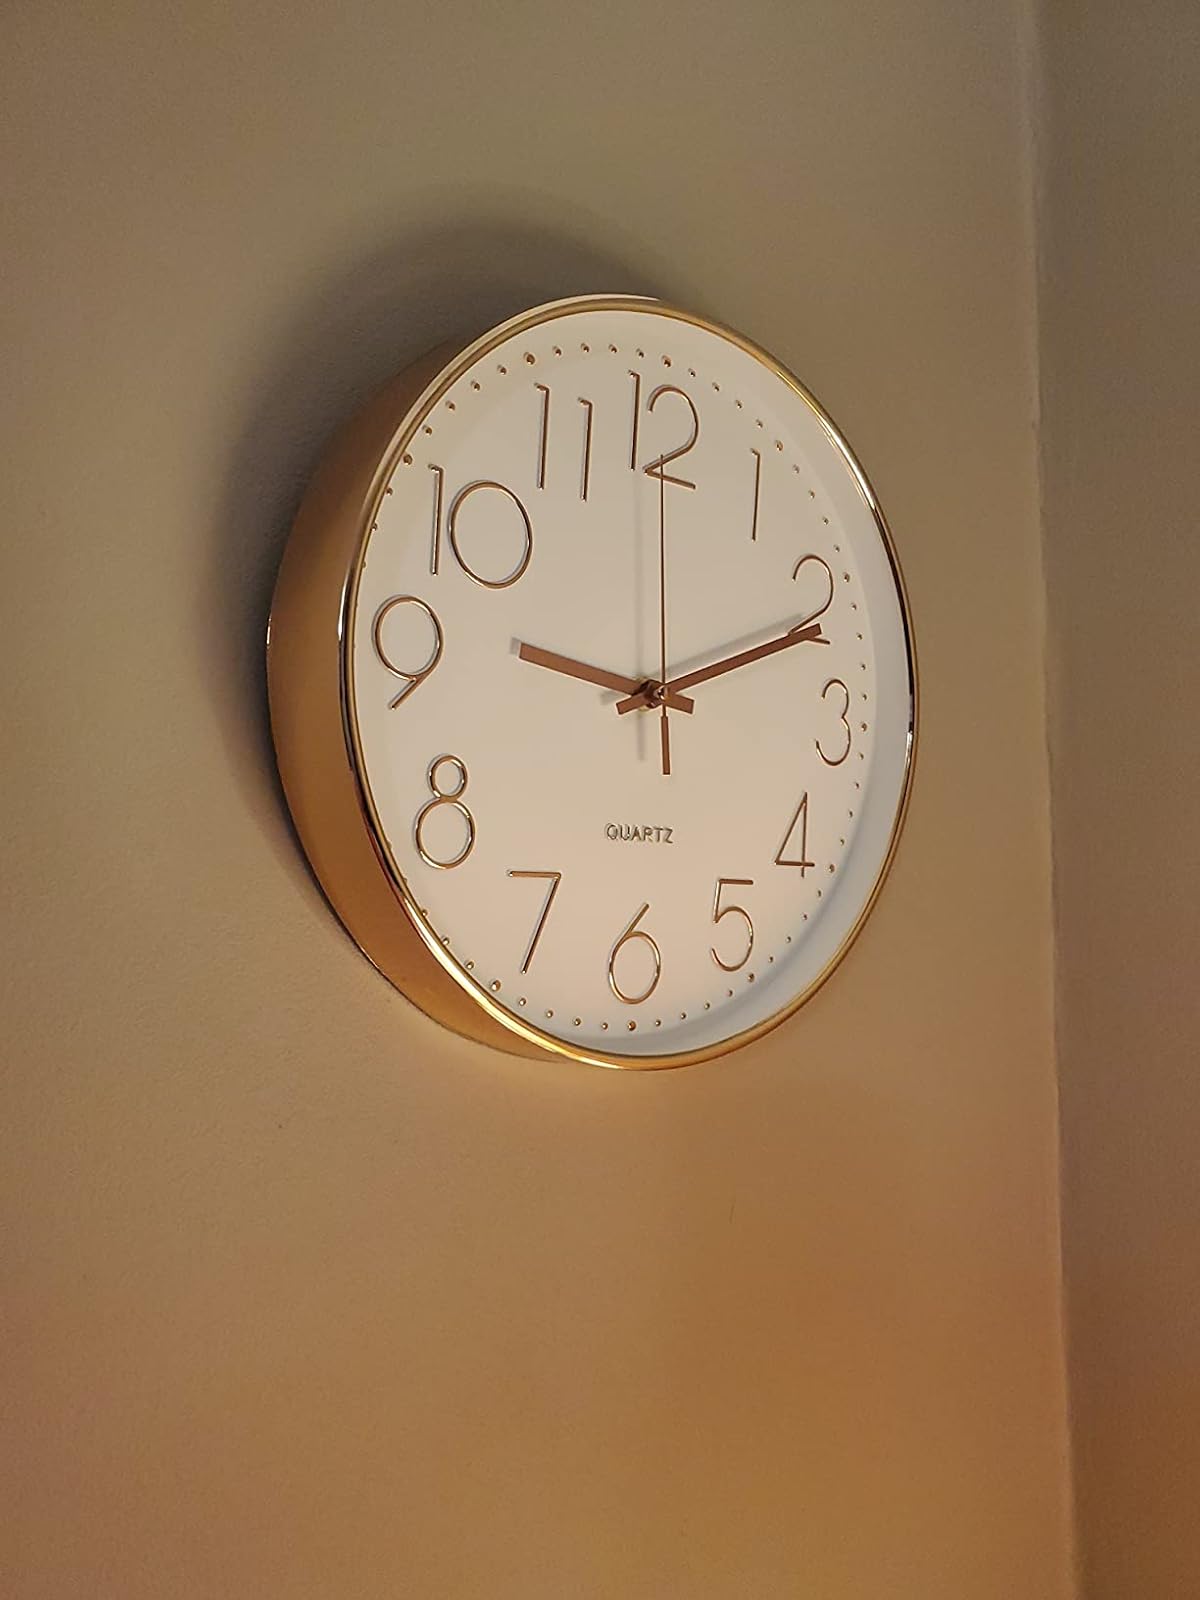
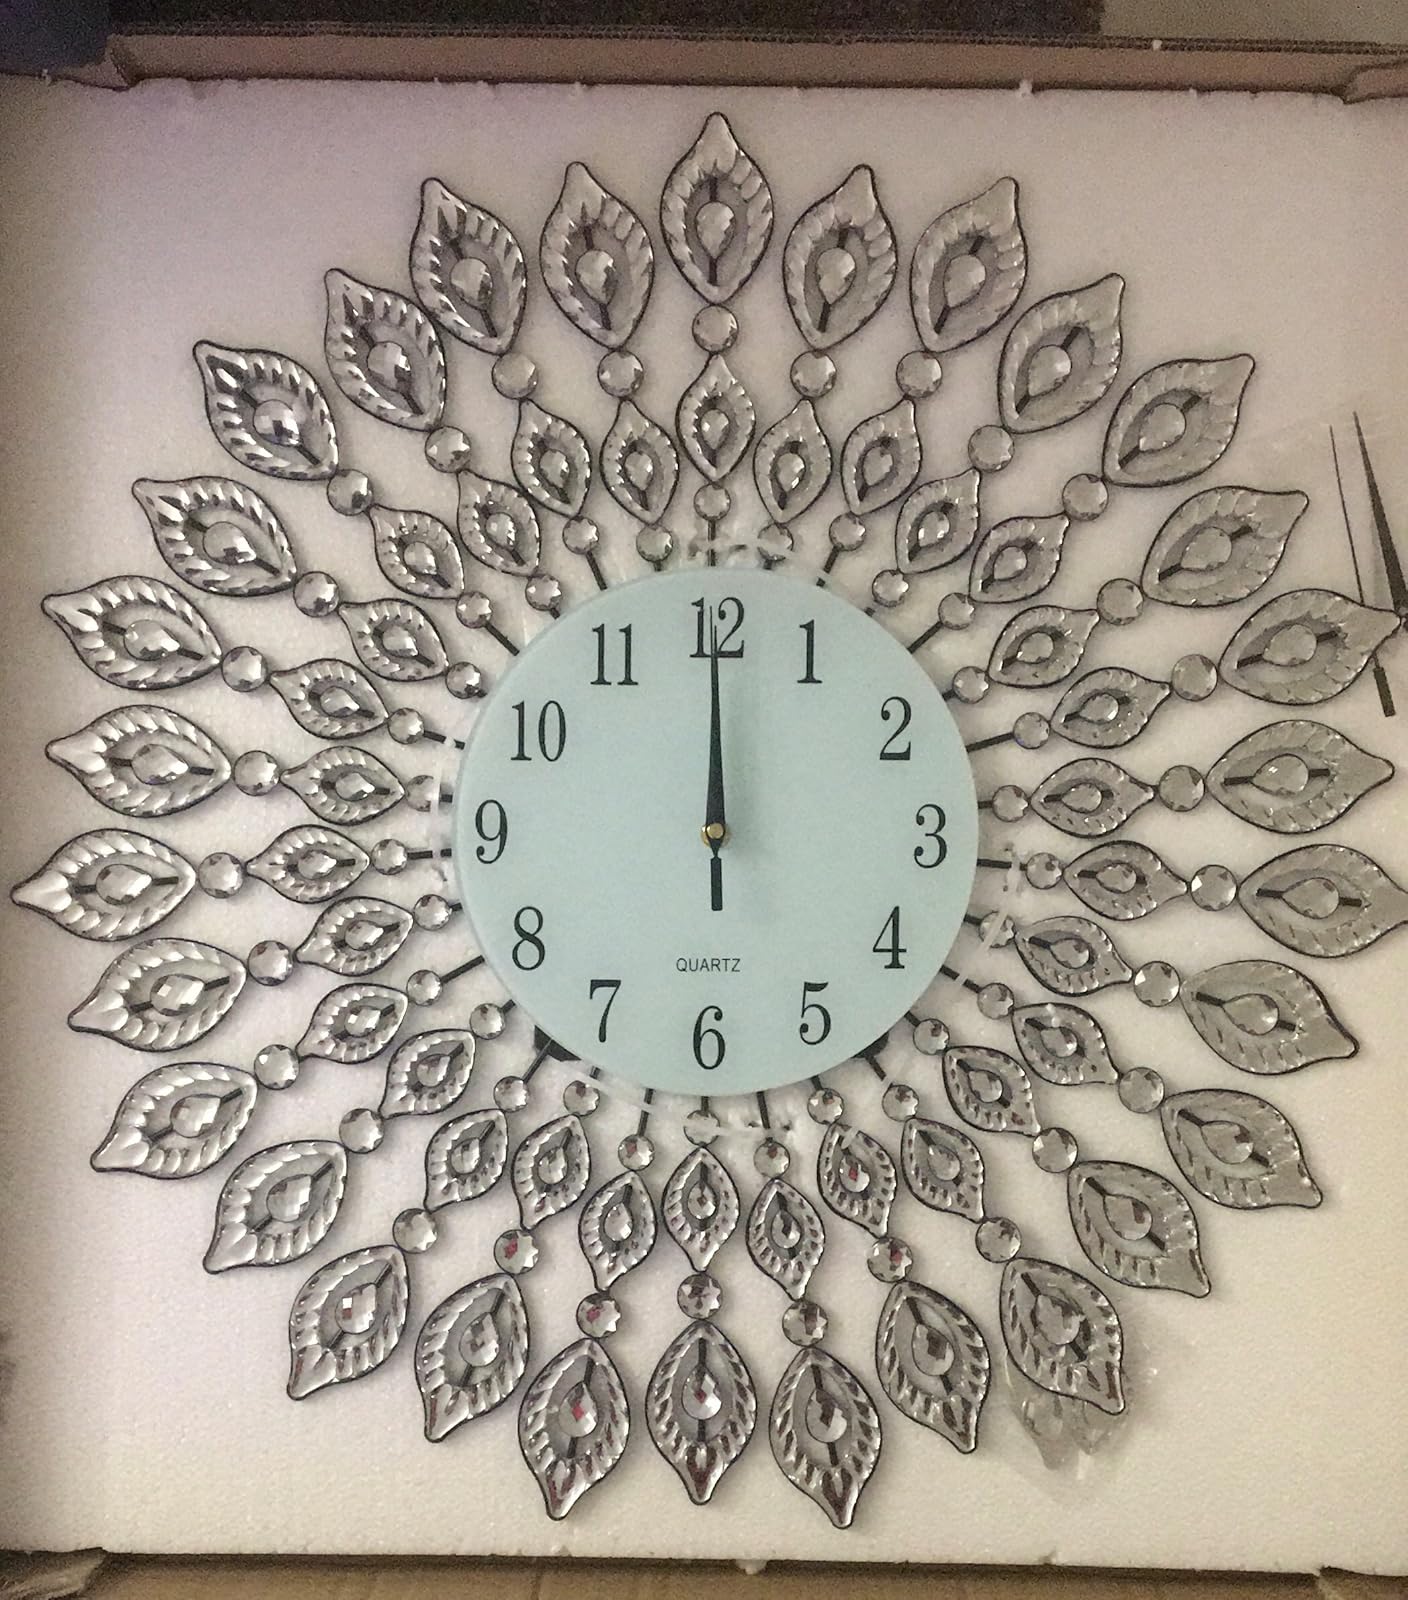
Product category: clock
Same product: no